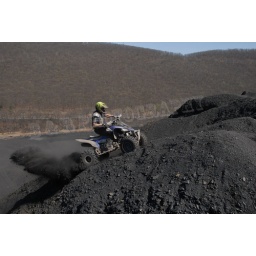
treverton pa coal hills.climbing very steep hill that mainly used by dirt bikes